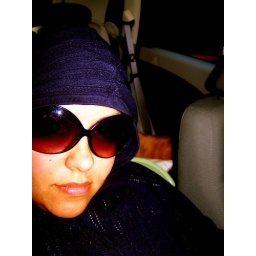
Under a big old sky | Out in a field of green